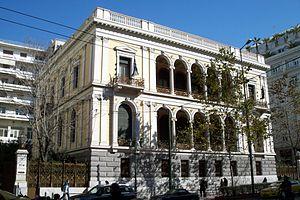
Le musée numismatique d’Athènes se situe dans l’ancienne maison de Heinrich Schliemann, l'Iliou Melathron, qui fut dessinée par l’architecte allemand Ernst Ziller. Il présente une collection de pièces de plusieurs périodes depuis l’antiquité jusqu’au présent.